Wuthering Heights (1920 film)

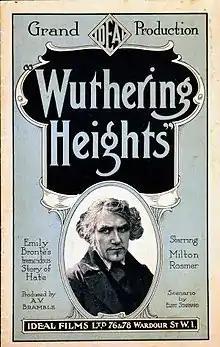
Theatrical release poster

Wuthering Heights is a 1920 British silent drama film directed by A. V. Bramble and starring Milton Rosmer, Colette Brettel and Warwick Ward. It is the first film adaptation of the 1847 novel "Wuthering Heights" by Emily Brontë, and was primarily filmed in and around her home village of Haworth. It is not known whether the film currently survives, and it is considered to be a lost film.